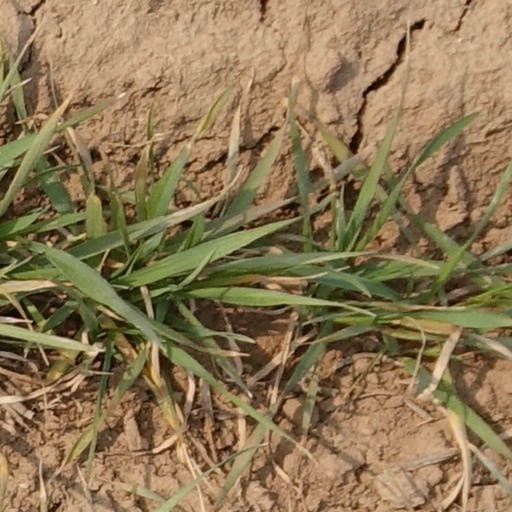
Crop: wheat